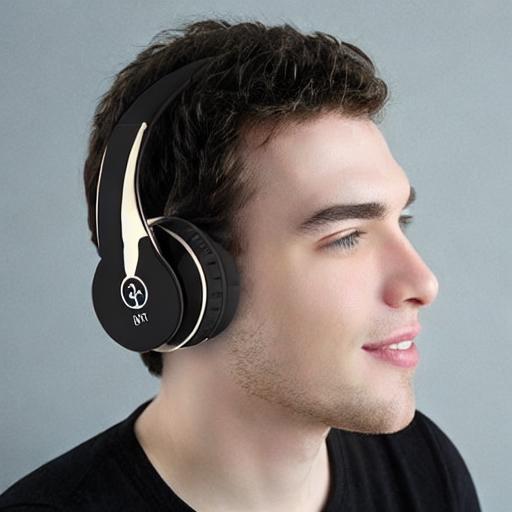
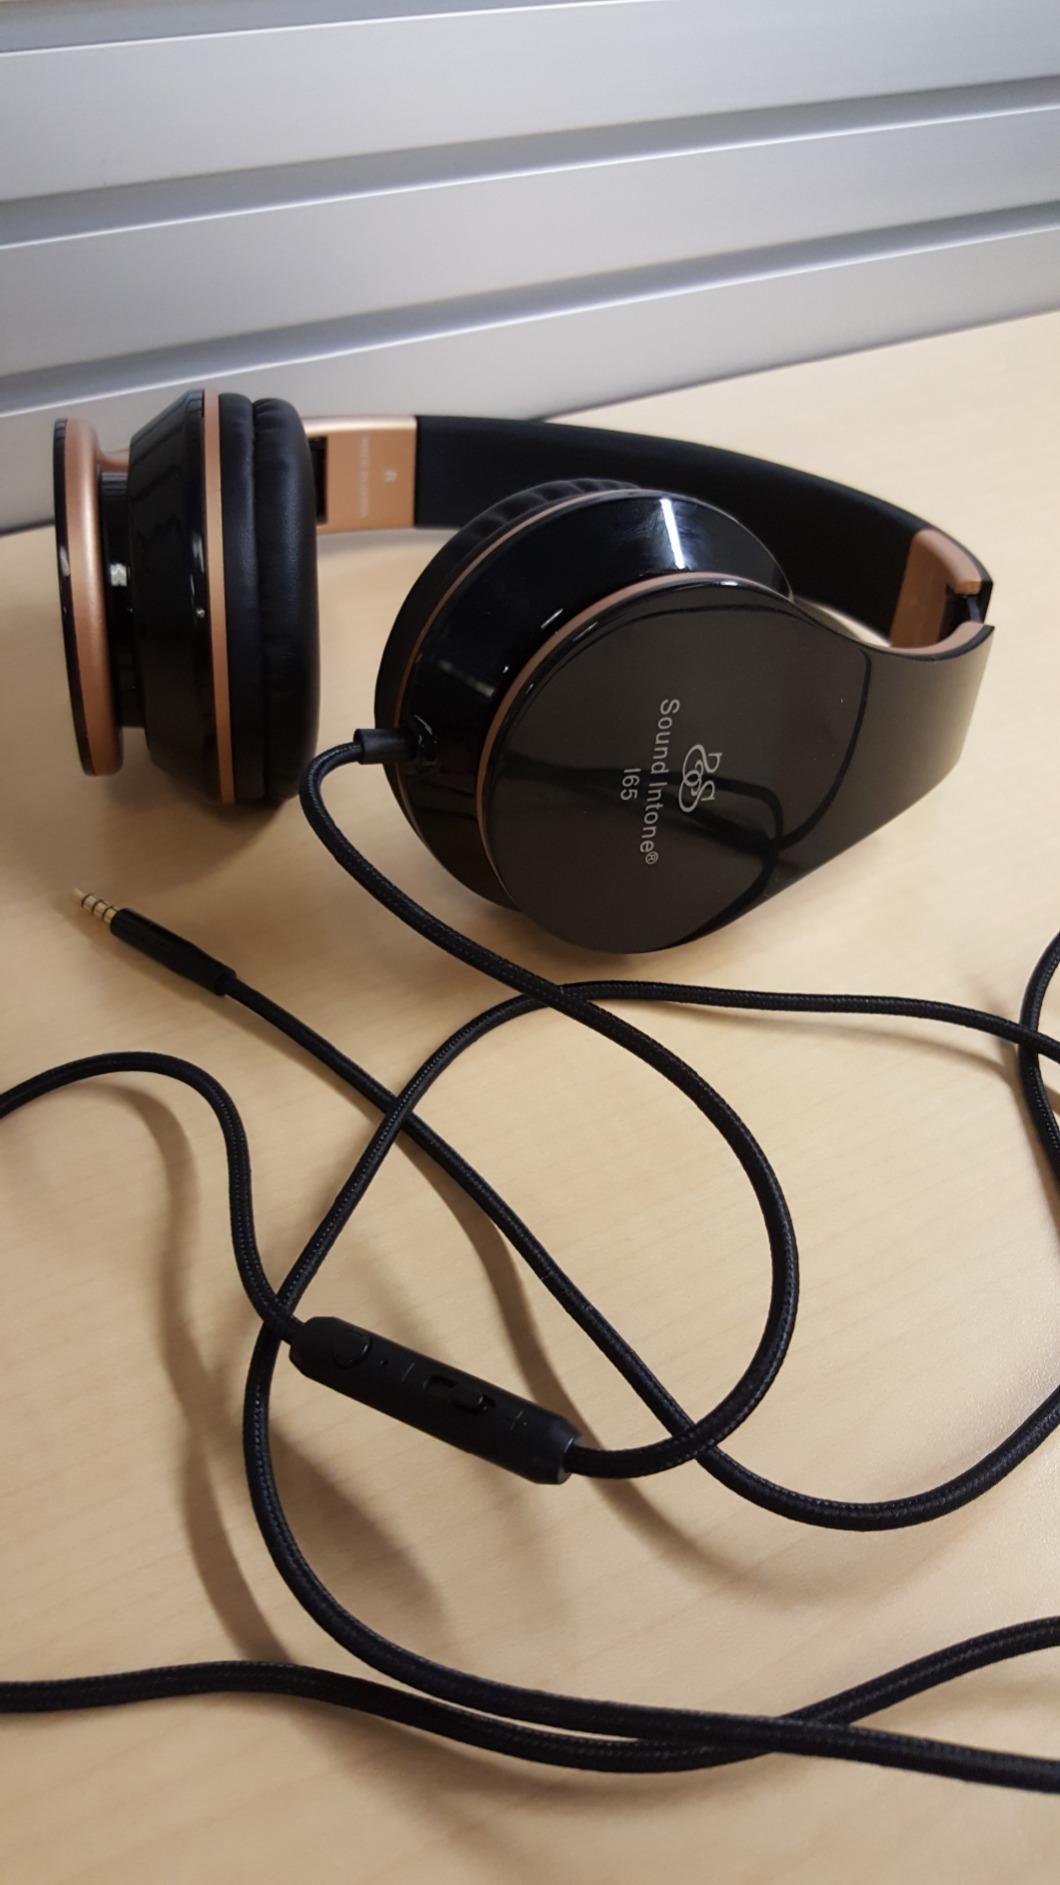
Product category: headphones
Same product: no